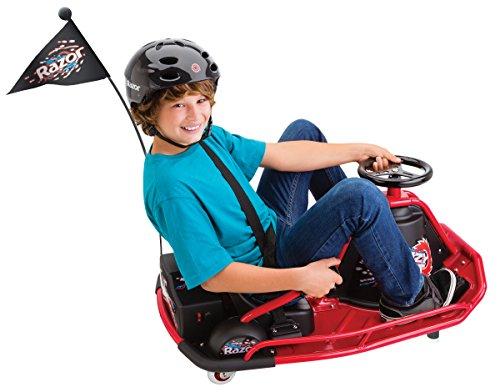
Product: Razor Crazy Cart Electric 360 Spinning Drifting Kids Ride On Outdoor Go Cart
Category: Sports & Outdoors | Outdoor Recreation | Skates, Skateboards & Scooters | Scooters & Equipment
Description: The Ultimate Drifting Machine.
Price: $299.99 $ 299 . 99
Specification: Product Dimensions:         37 x 19 x 24 inches ; 55.2 pounds    |Shipping Weight: 73.2 pounds (View shipping rates and policies)|ASIN: B00ELTW8NS|California residents:  Click here for Proposition 65 warning.|Item model number: 25143499|Batteries 2 Lithium ion batteries required. (included)|    #2106    in Scooters & Equipment